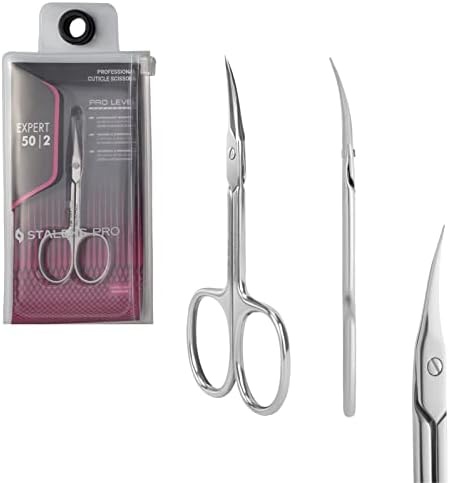
Staleks Pro Expert 50 Type 2 Professional Cuticle Scissors - Pack of 1 - Model SE-50/2
Brand: Staleks Pro
KEY FEATURES: manual sharpening; narrow blades for smooth cuticle cutting; classical blade curve; polished back face of the blade to avoid nail plate injuries; stainless steel.
Category: Health & Beauty > Personal Care > Cosmetics > Cosmetic Tools > Nail Tools > Cuticle Scissors